Elaine Thompson-Herah

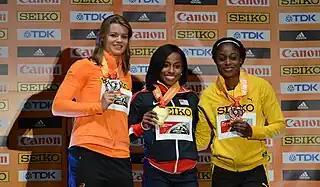
Thompson on the podium at the 2016 World Indoor Championships, alongside Dafne Schippers and Barbara Pierre

Thompson kicked off her season indoors running multiple 60 m races, including finishing second at the Glasgow Indoor Grand Prix in a new personal best of 7.14 s. At the World Indoor Championships in Portland, she would win a bronze medal in the 60 m final finishing with a time of 7.06 s, she had previously improved her personal best to 7.04 s in the semi-finals.